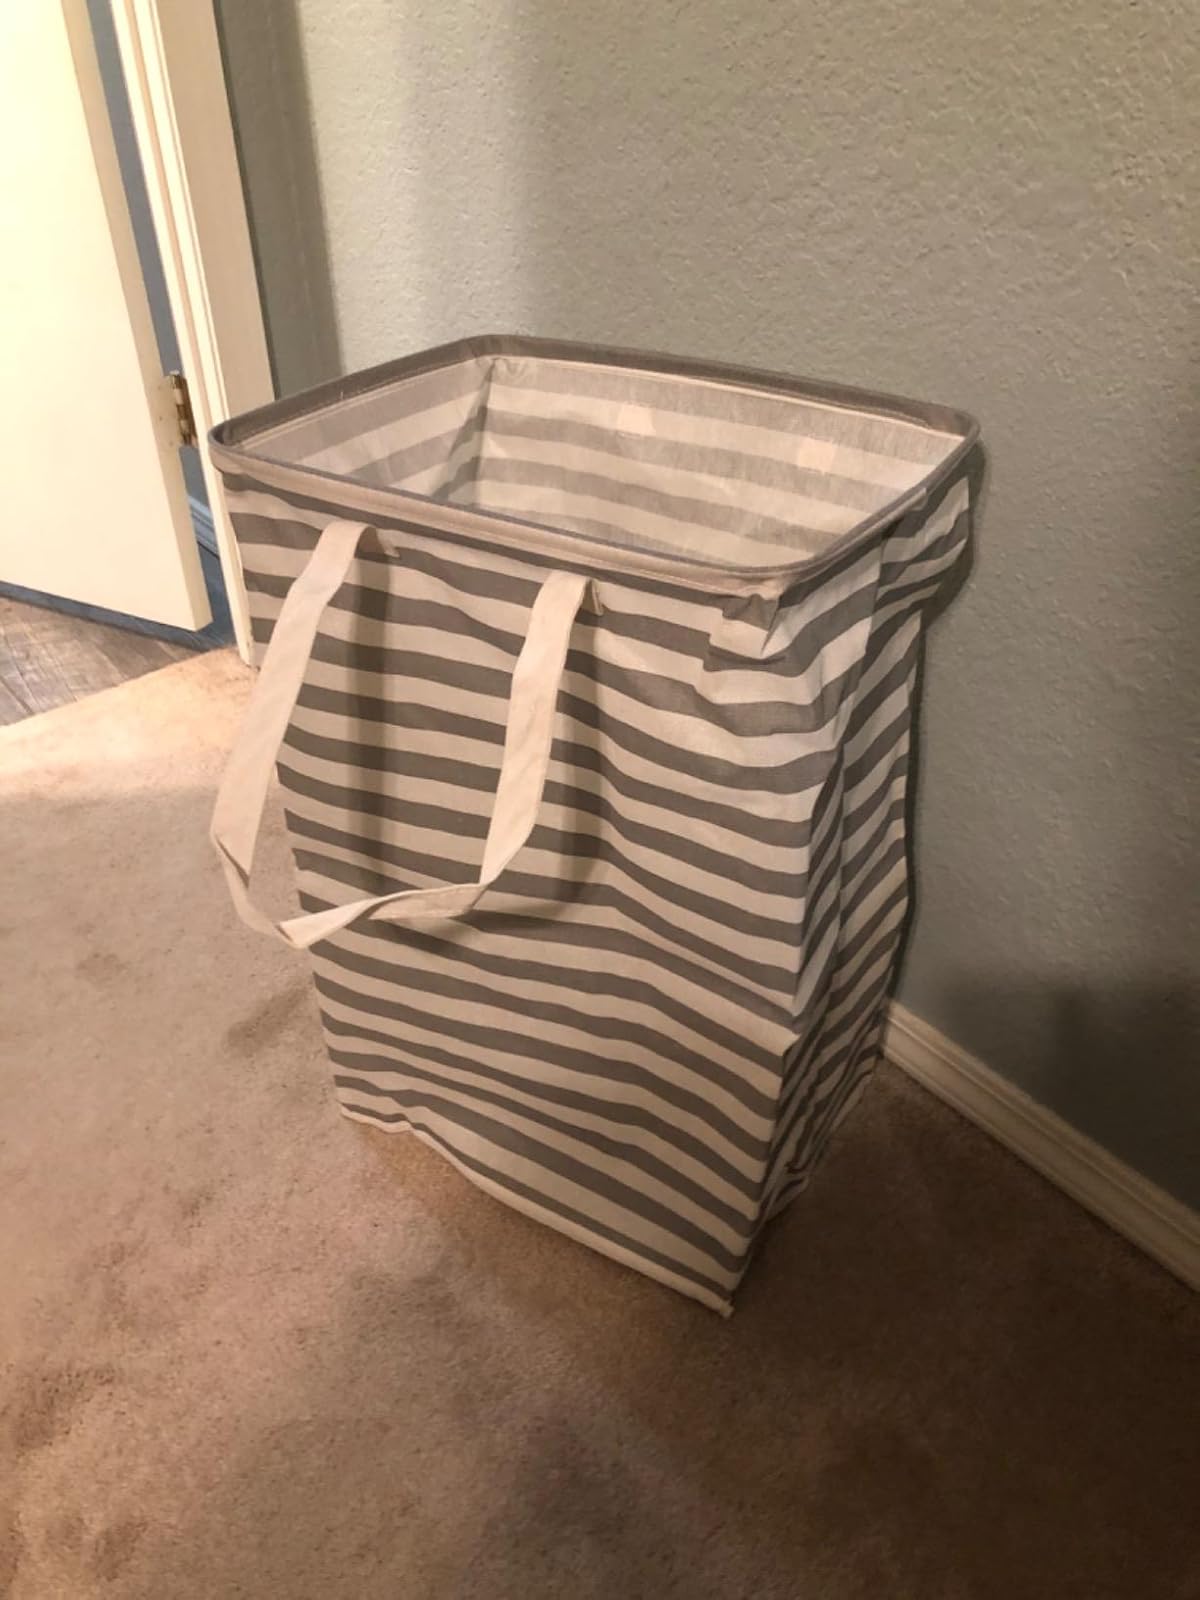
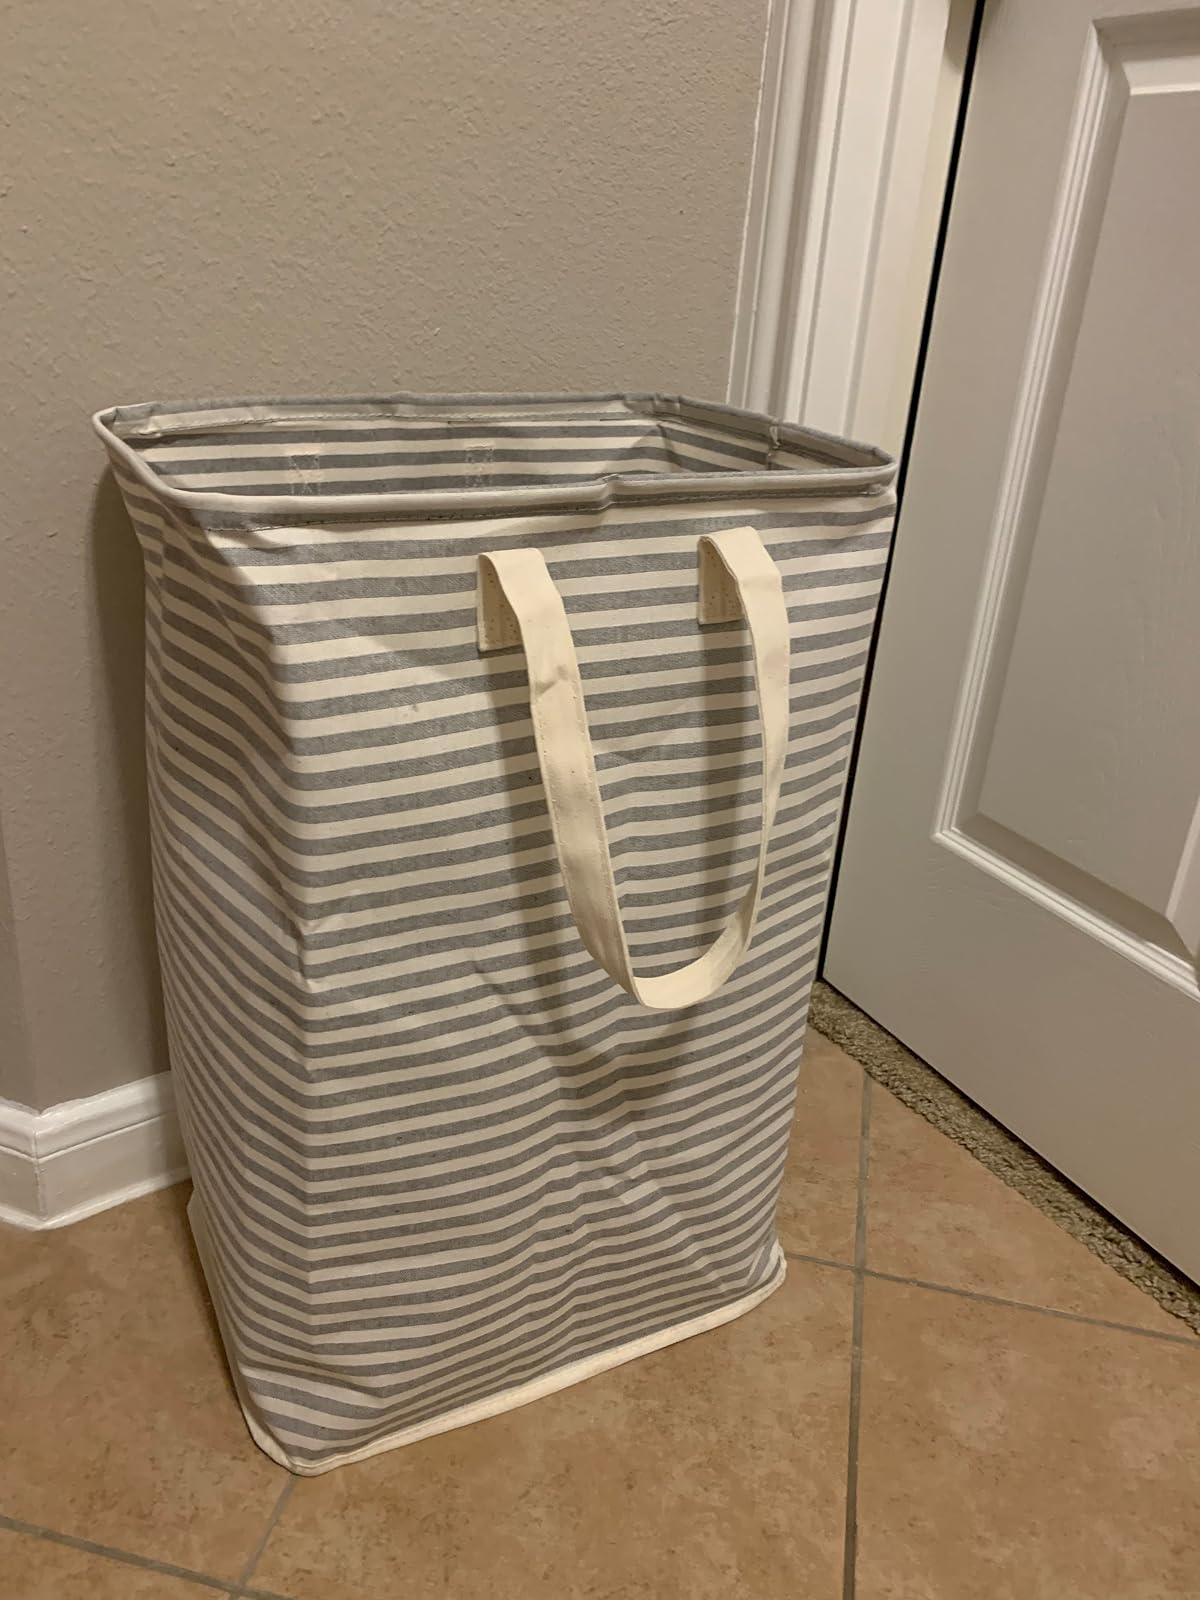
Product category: items_hamper
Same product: no